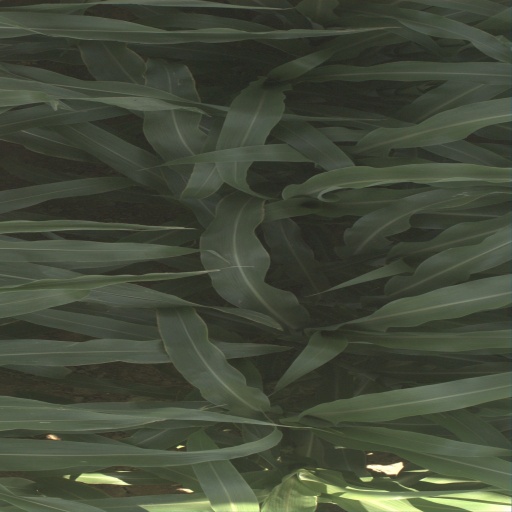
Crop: sorghum